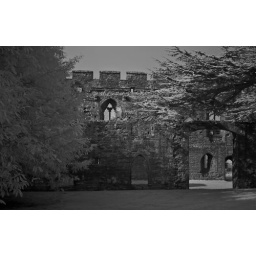
Taken with a 760nm Infrared pass filter and converted to black and white in photoshop.